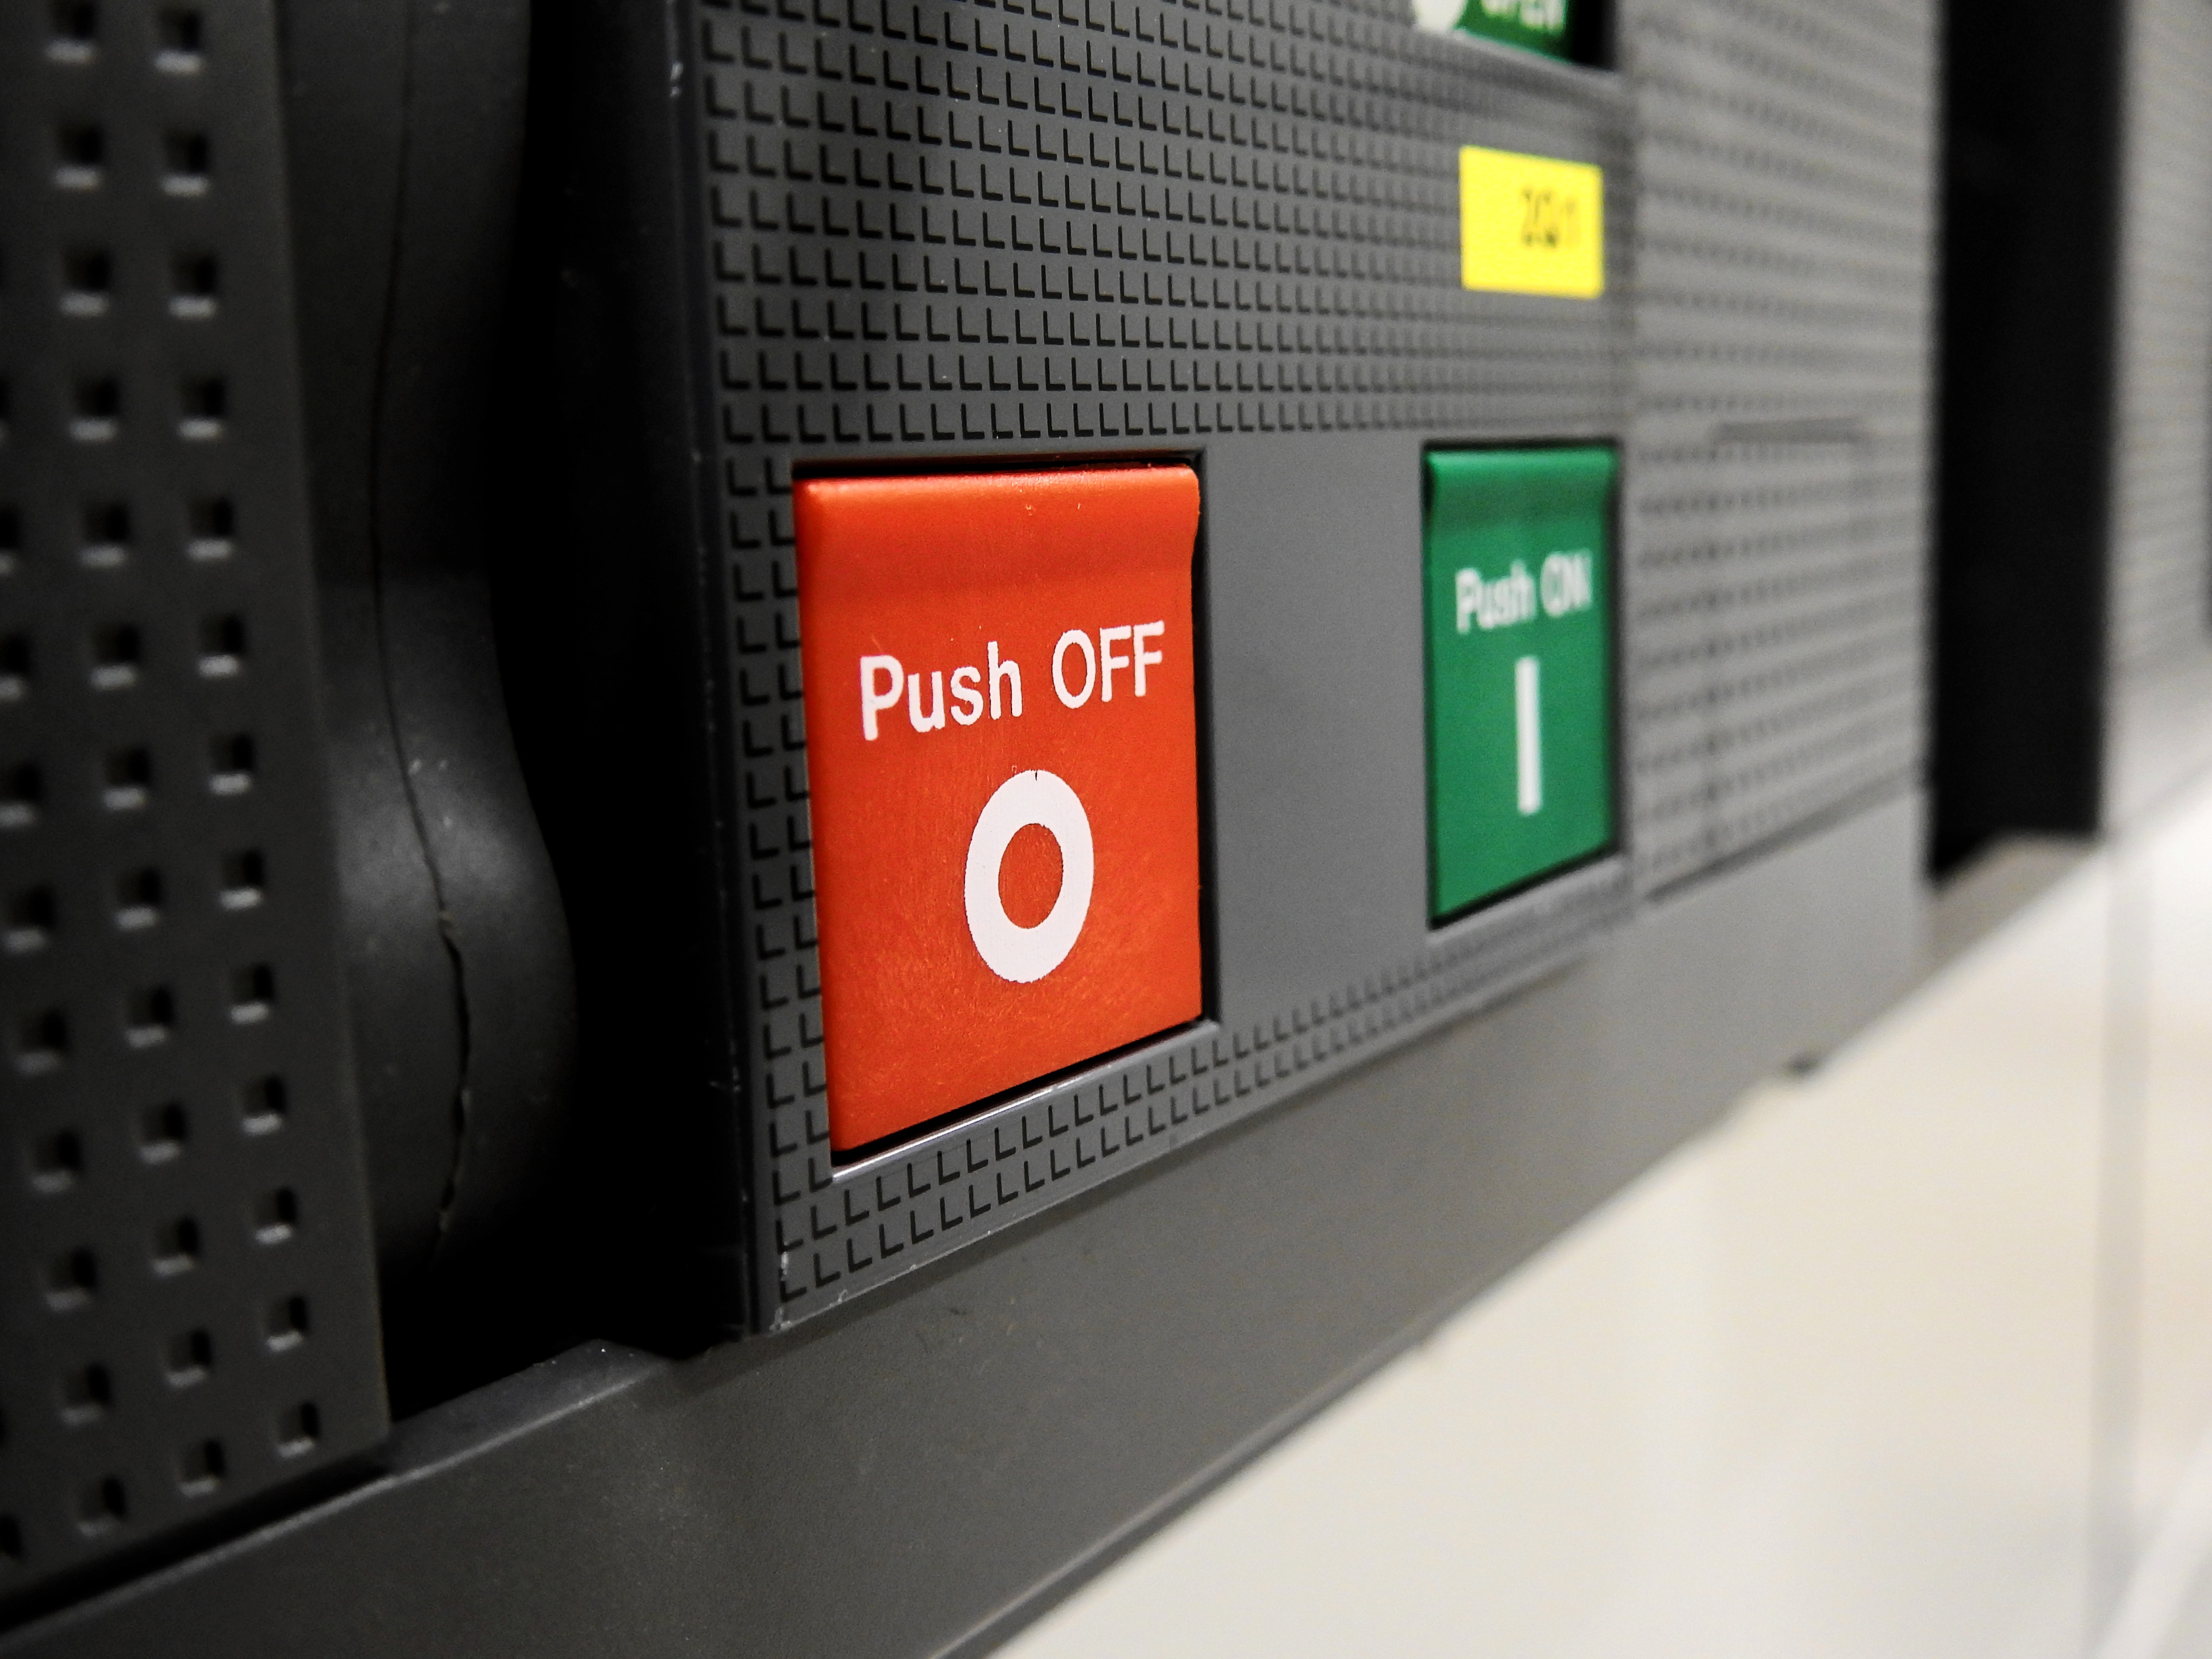
technology, gadget, profession, craft, electricity, energy, switch, brand, current, electronics, on, performance, multimedia, elektrik, electrician, backup, off, voltage, power supply, switches, distributor, separator, switchgear, control cabinet, personal computer hardware, display device, electro distributor, main switch, power separators